2021 Jersey dispute

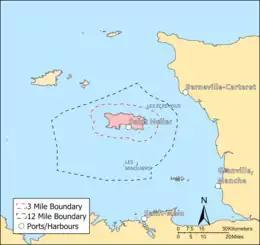
Jersey, its offshore reefs and territorial waters, and the adjacent coasts of France

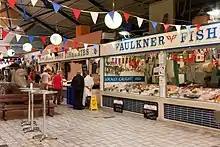
Jersey's fish market

Jersey is a Crown Dependency. Although the island was never part of the UK nor EU, in 1996 it signed a fisheries management agreement with the UK that enabled the Jersey fleet's catch to be treated 'as if from the UK' and required it to comply with the UK's EU obligations under the EU's Common Fisheries Policy for Jersey's extended territorial sea.